Luca de Meo

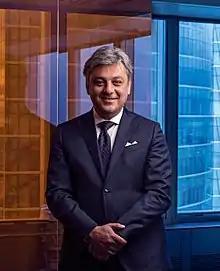

Luca de Meo (born 13 June 1967) is an Italian automotive executive who is the former CEO of Renault Group. On June 15, 2025, it was announced that he will leave Renault to take over the leadership of the Kering group.